Workpiece

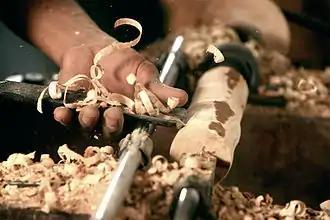
Turning of a workpiece of wood.

A workpiece is a piece, often made of a single material, that is being processed into another desired shape (such as building blocks).